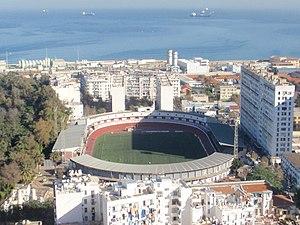
Vue en hauteur du stade du 20 août 1955 d'Alger.
Le Chabab Riadhi de Belouizdad, appelé plus communément Chabab Belouizdad ou CR Belouizdad ou tout simplement CRB, est un club de football algérien localisé au quartier de Belouizdad à Alger, et fondé le 15 juillet 1962 sous le nom du Chabab Riadhi de Belcourt.
Le stade du 20-Août-1955 est un stade situé en plein centre d'Alger dans le quartier des Annassers. Il est l'un des plus anciens stades d'Algérie. Il peut contenir vingt mille spectateurs. Deux clubs algérois y jouent leurs matchs : le CR Belouizdad et l'OMR El Anasser.
La wilaya d'Alger est une subdivision administrative algérienne située dans l'Algérois. Son chef-lieu est Alger.